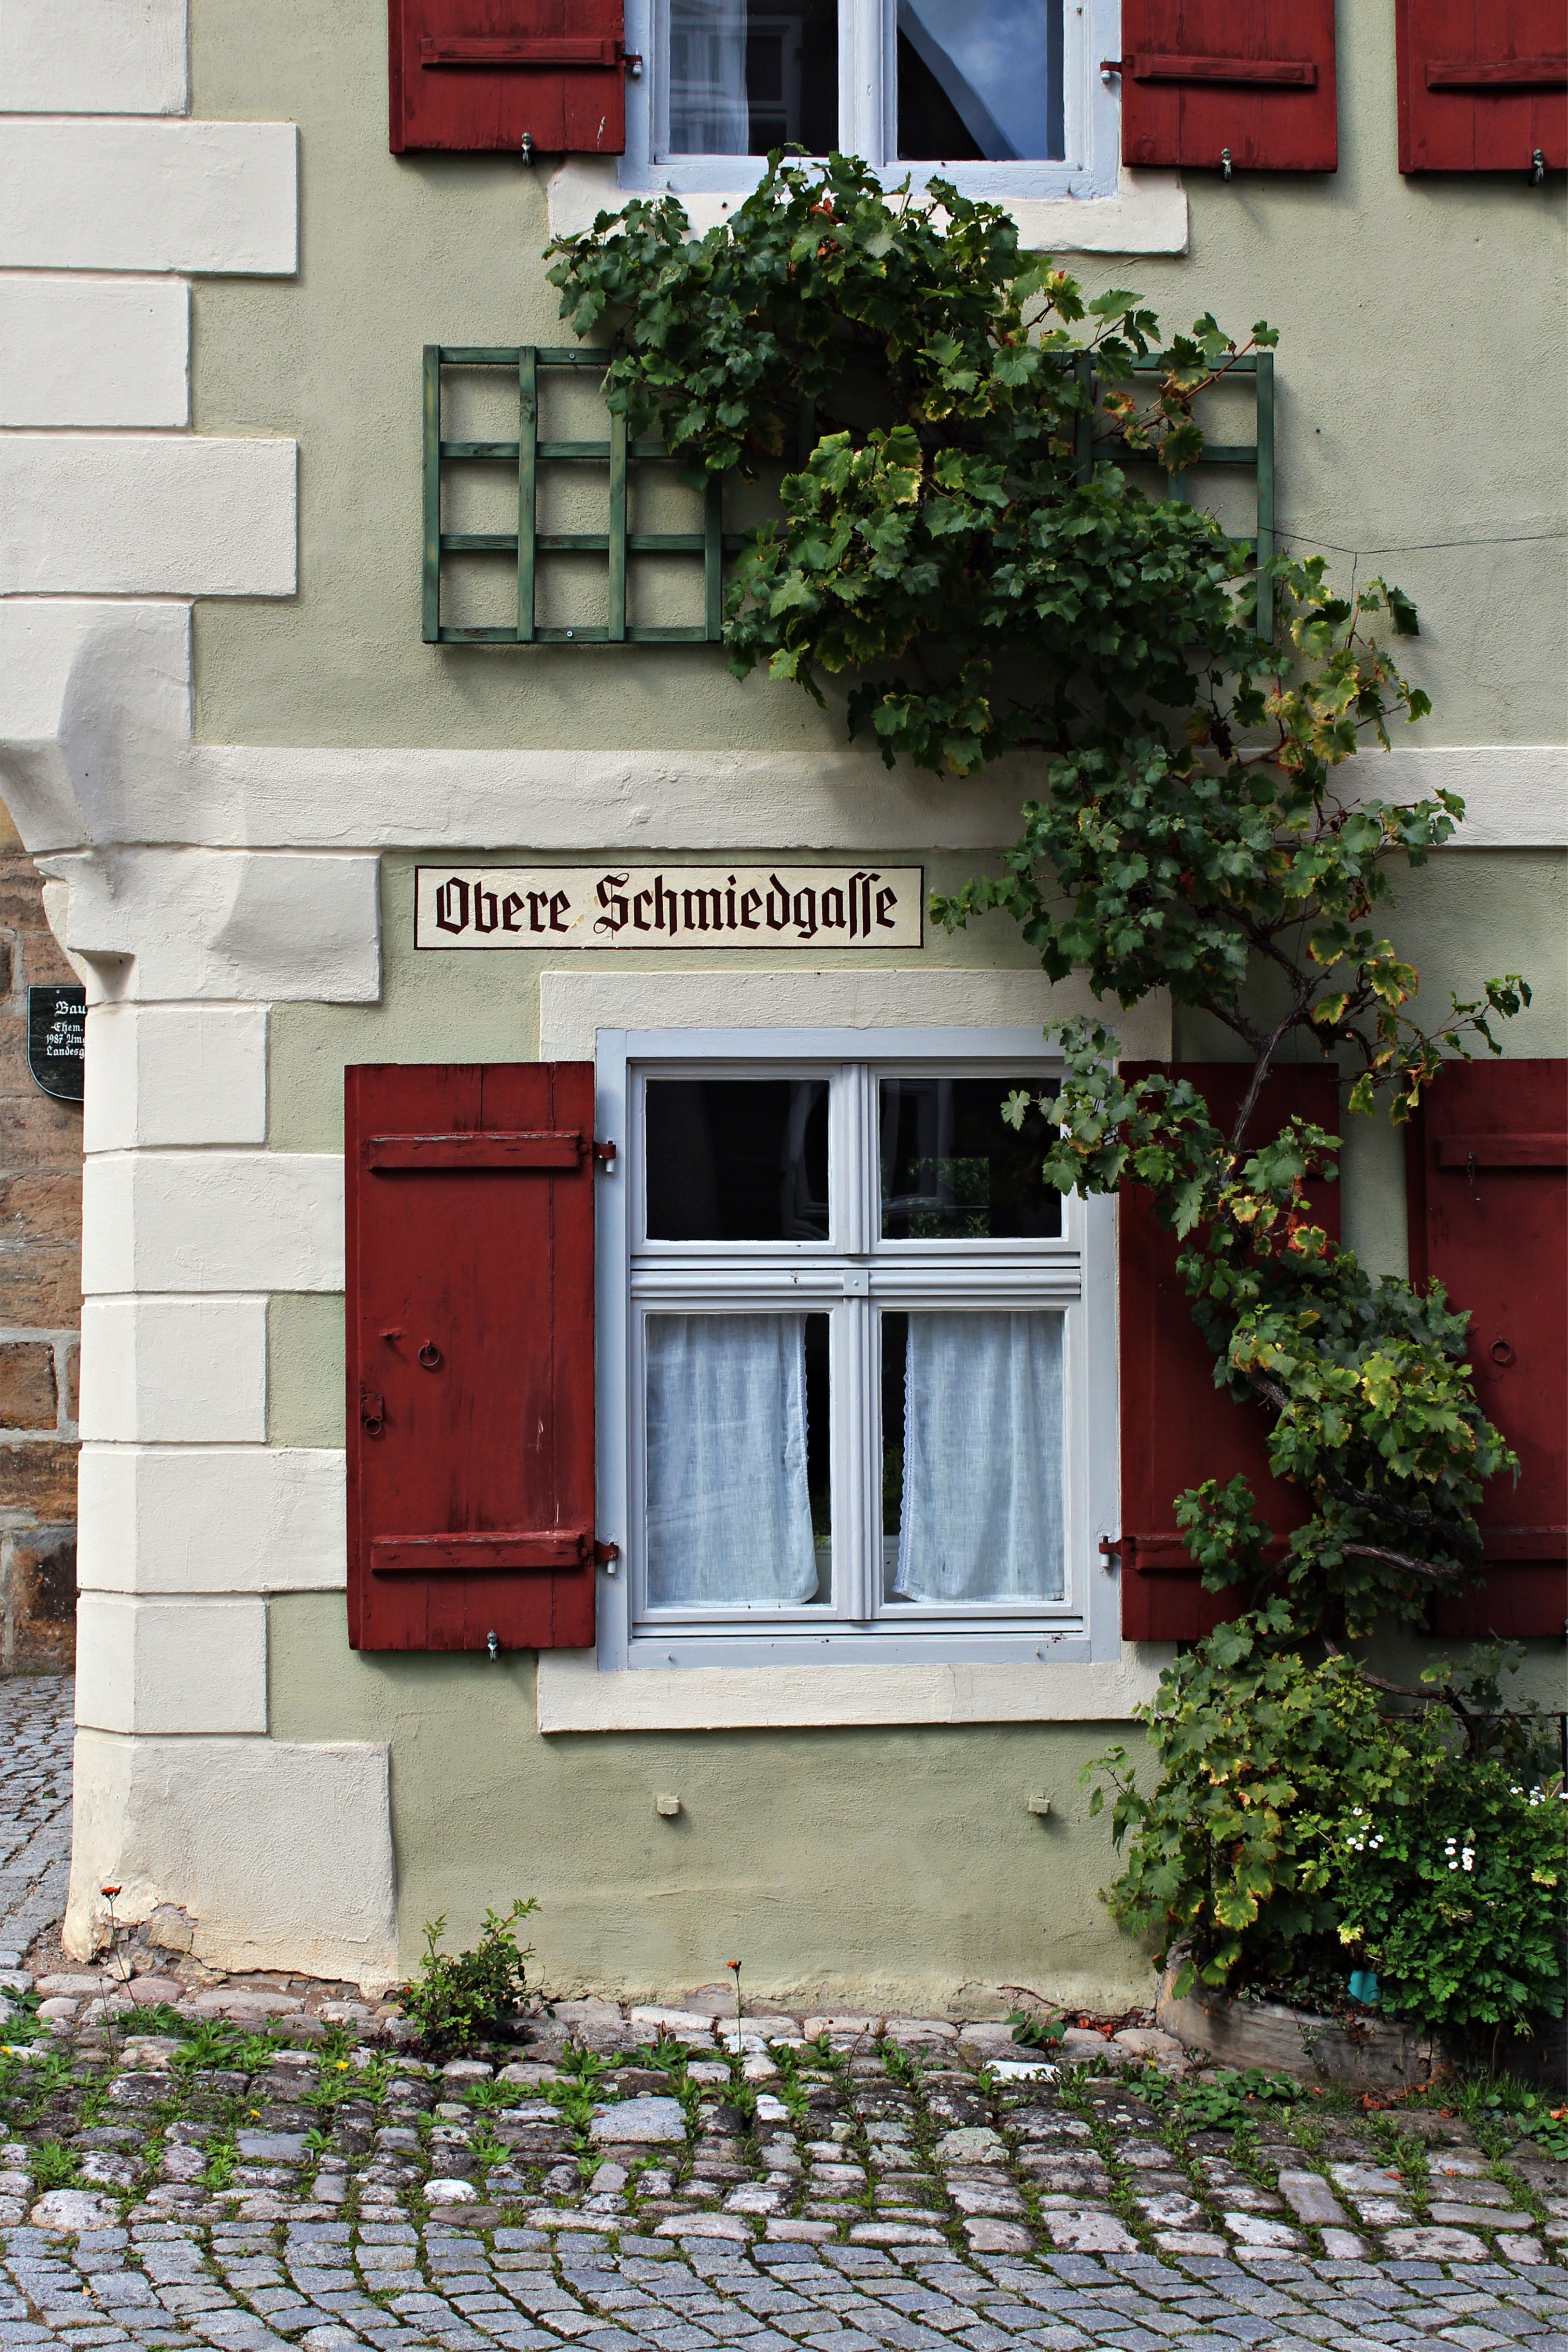
architecture, antique, house, window, building, home, wall, stone, porch, overgrown, red, cottage, facade, street sign, brick, door, interior design, old house, old town, courtyard, estate, historically, neighbourhood, facades, residential area, street name